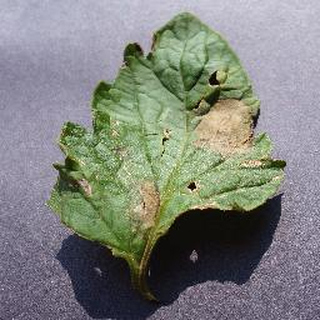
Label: tomato_late_blight